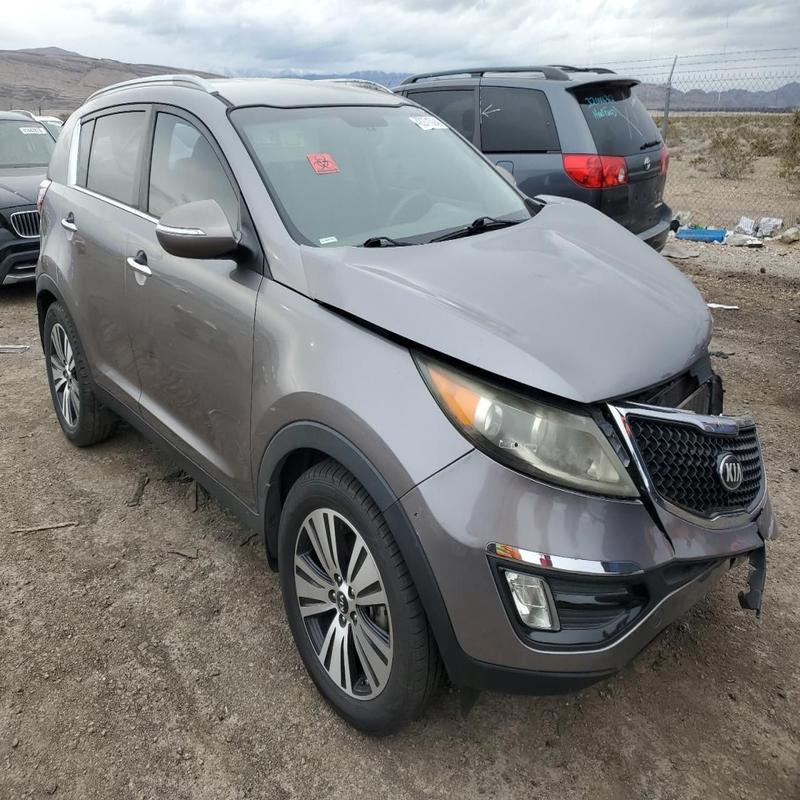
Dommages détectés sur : pare-choc avant, capot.
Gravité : majeur